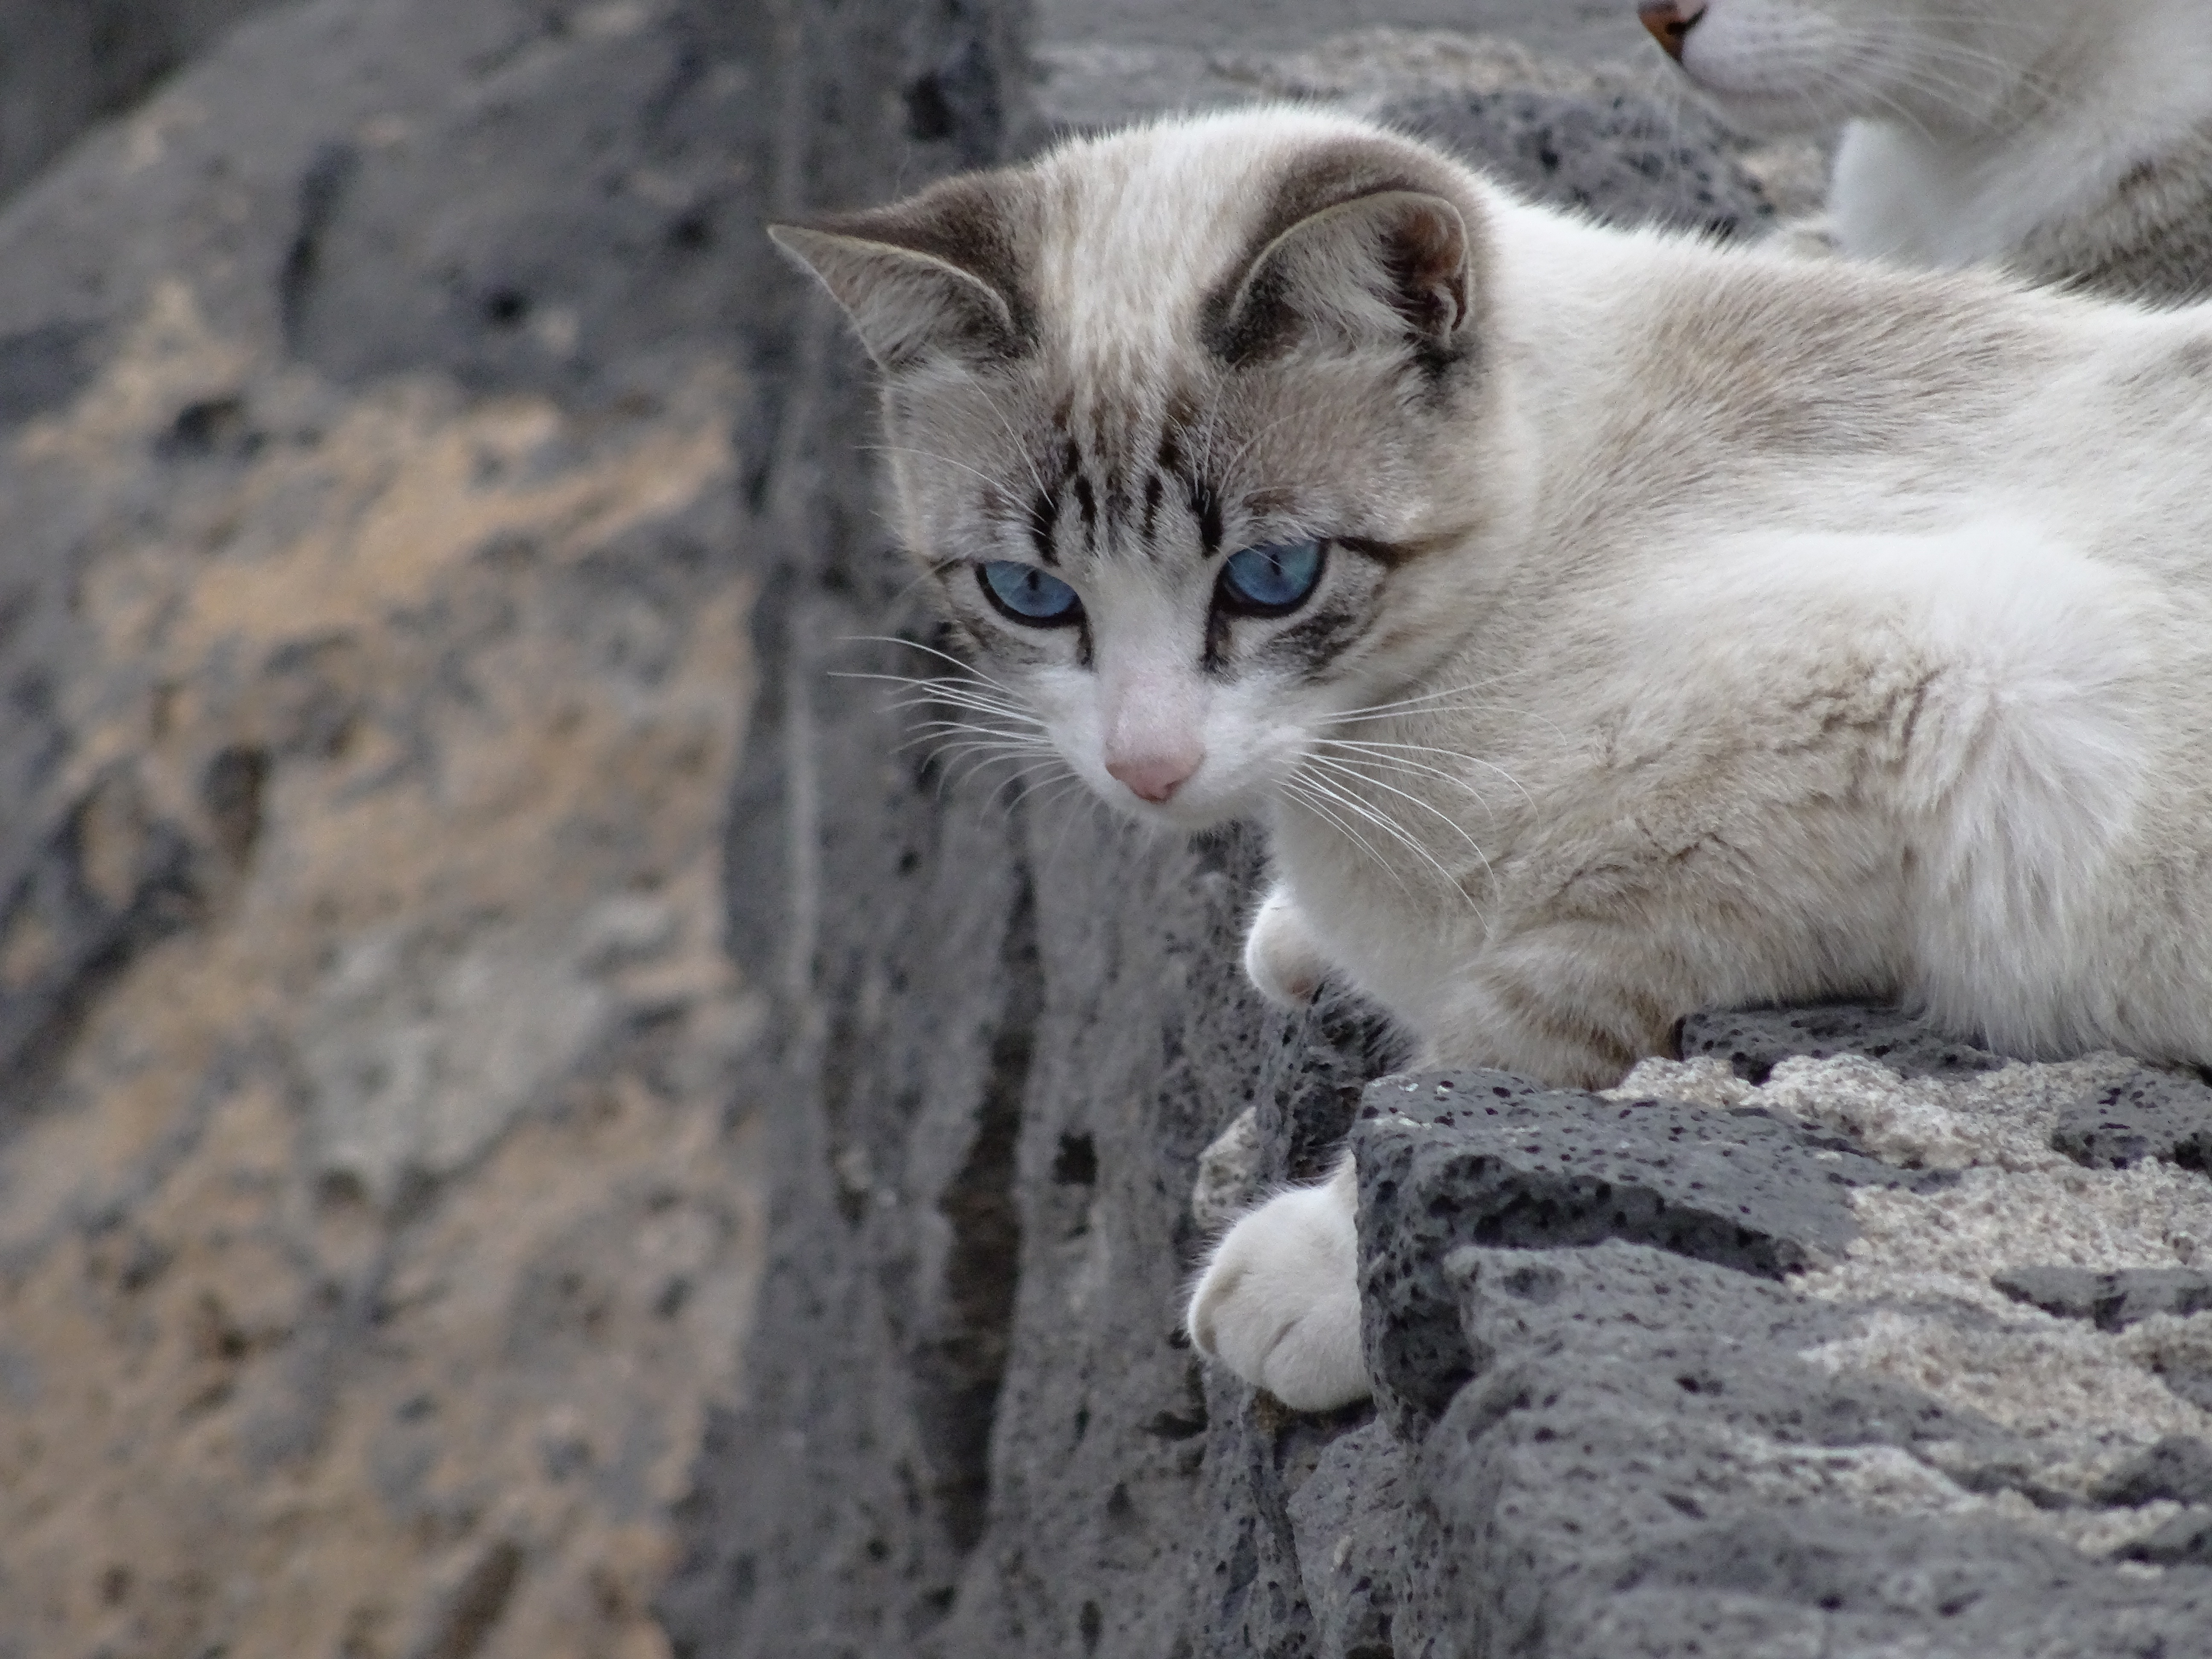
white, kitten, cat, mammal, fauna, whiskers, vertebrate, siamese, blue eyes, wild cat, small to medium sized cats, cat like mammal, domestic short haired cat